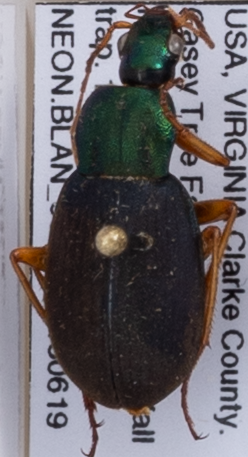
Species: Chlaenius aestivus
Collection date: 2018-06-19
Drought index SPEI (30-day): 1.45
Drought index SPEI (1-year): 0.9
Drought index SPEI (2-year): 0.9